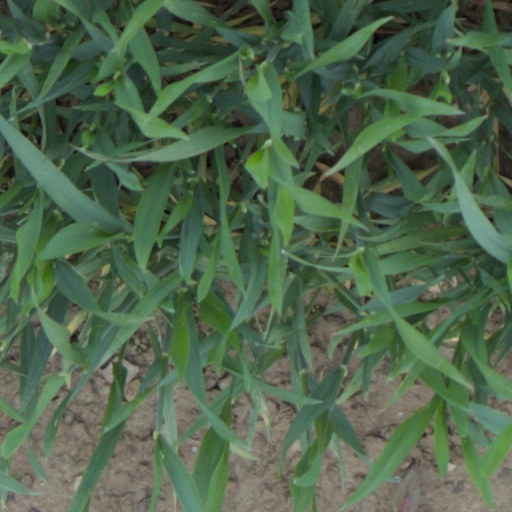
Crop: wheat